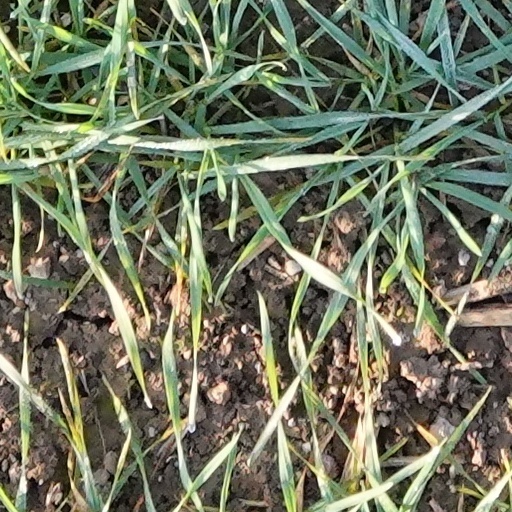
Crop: wheat